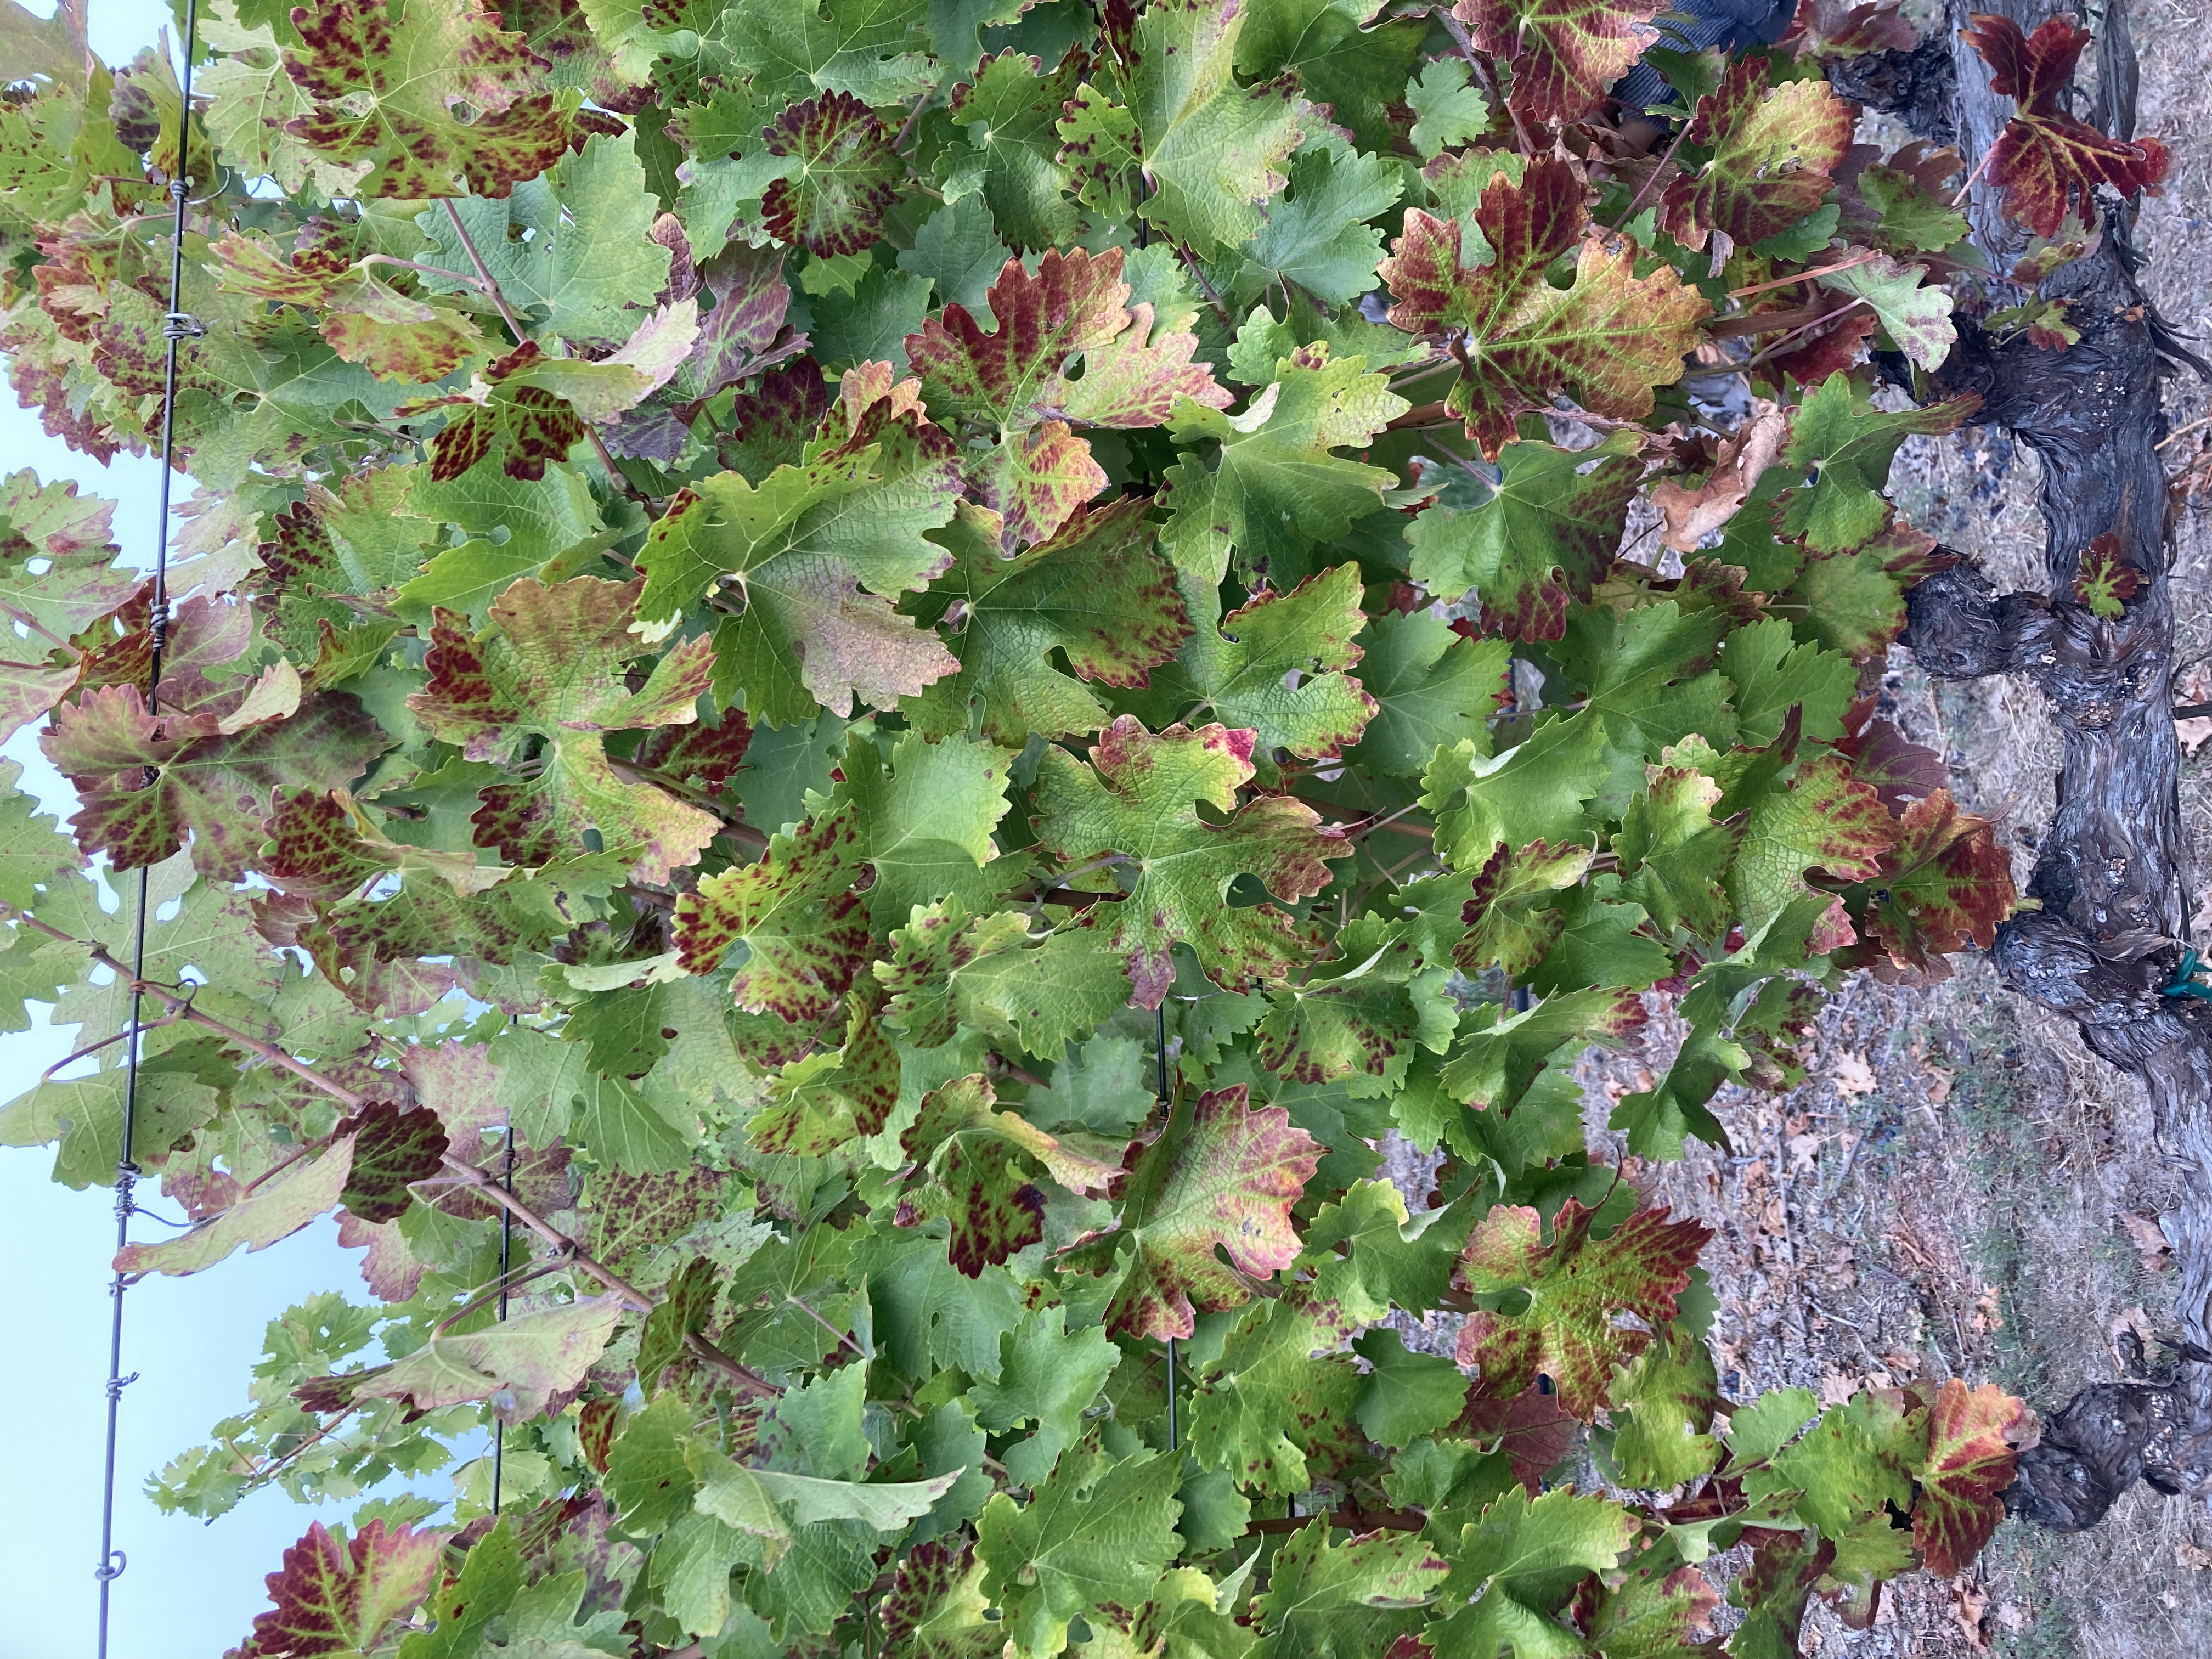
Label: Leafroll 3